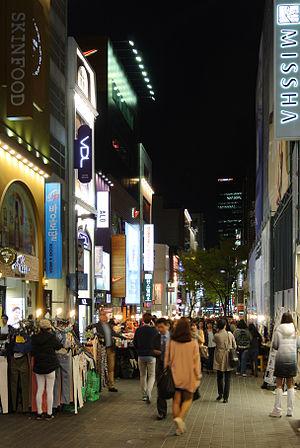
Myeong-dong ou Myeongdong est un dong de l'arrondissement de Jung-gu de Séoul, en Corée du Sud.